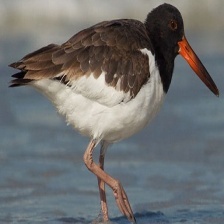
Species: OYSTER CATCHER
Scientific name: HAEMATOPUS
ImageNet parent category: oystercatcher